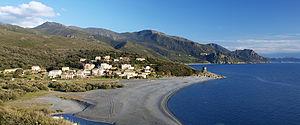
U Guade grande est un petit fleuve côtier français qui coule dans le département de la Haute-Corse et se jette dans la Mer Méditerranée.
Ogliastro est une commune française située dans la circonscription départementale de la Haute-Corse et le territoire de la collectivité de Corse. Elle appartient à l'ancienne piève de Nonza, dans le Cap Corse.